British Wreck Commissioner's inquiry into the sinking of the Titanic

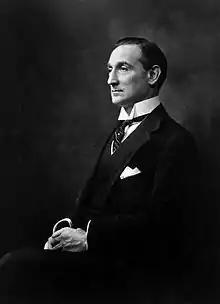
The Attorney General, Sir Rufus Isaacs, presented the inquiry with a list of 26 key questions to be answered

When news of the disaster reached the UK government the responsibility for initiating an inquiry lay with the Board of Trade, the organisation responsible for British maritime regulations and whose inspectors had certified "Titanic" as seaworthy before her maiden voyage. On 22 April 1912, Sydney Buxton, President of the Board of Trade, asked Lord Loreburn, the Lord Chancellor, to set up a commission of inquiry. The Lord Chancellor appointed Lord Mersey as the inquiry's President.